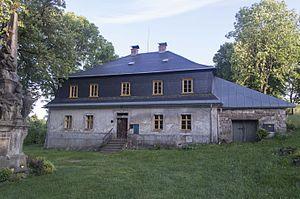
Pěnčín est une commune du district de Jablonec nad Nisou, dans la région de Liberec, en République tchèque. Sa population s'élevait à 1 978 habitants en 2018.